Mehmet Arif Şenerim

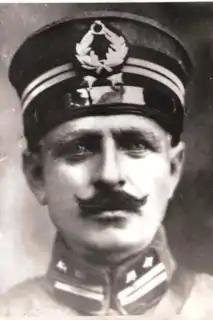
Mehmet Arif Şenerim

Mehmet Arif Şenerim (1877–1951) was a Turkish military leader active during the Balkan Wars, the First World War, and the Turkish War of Independence.